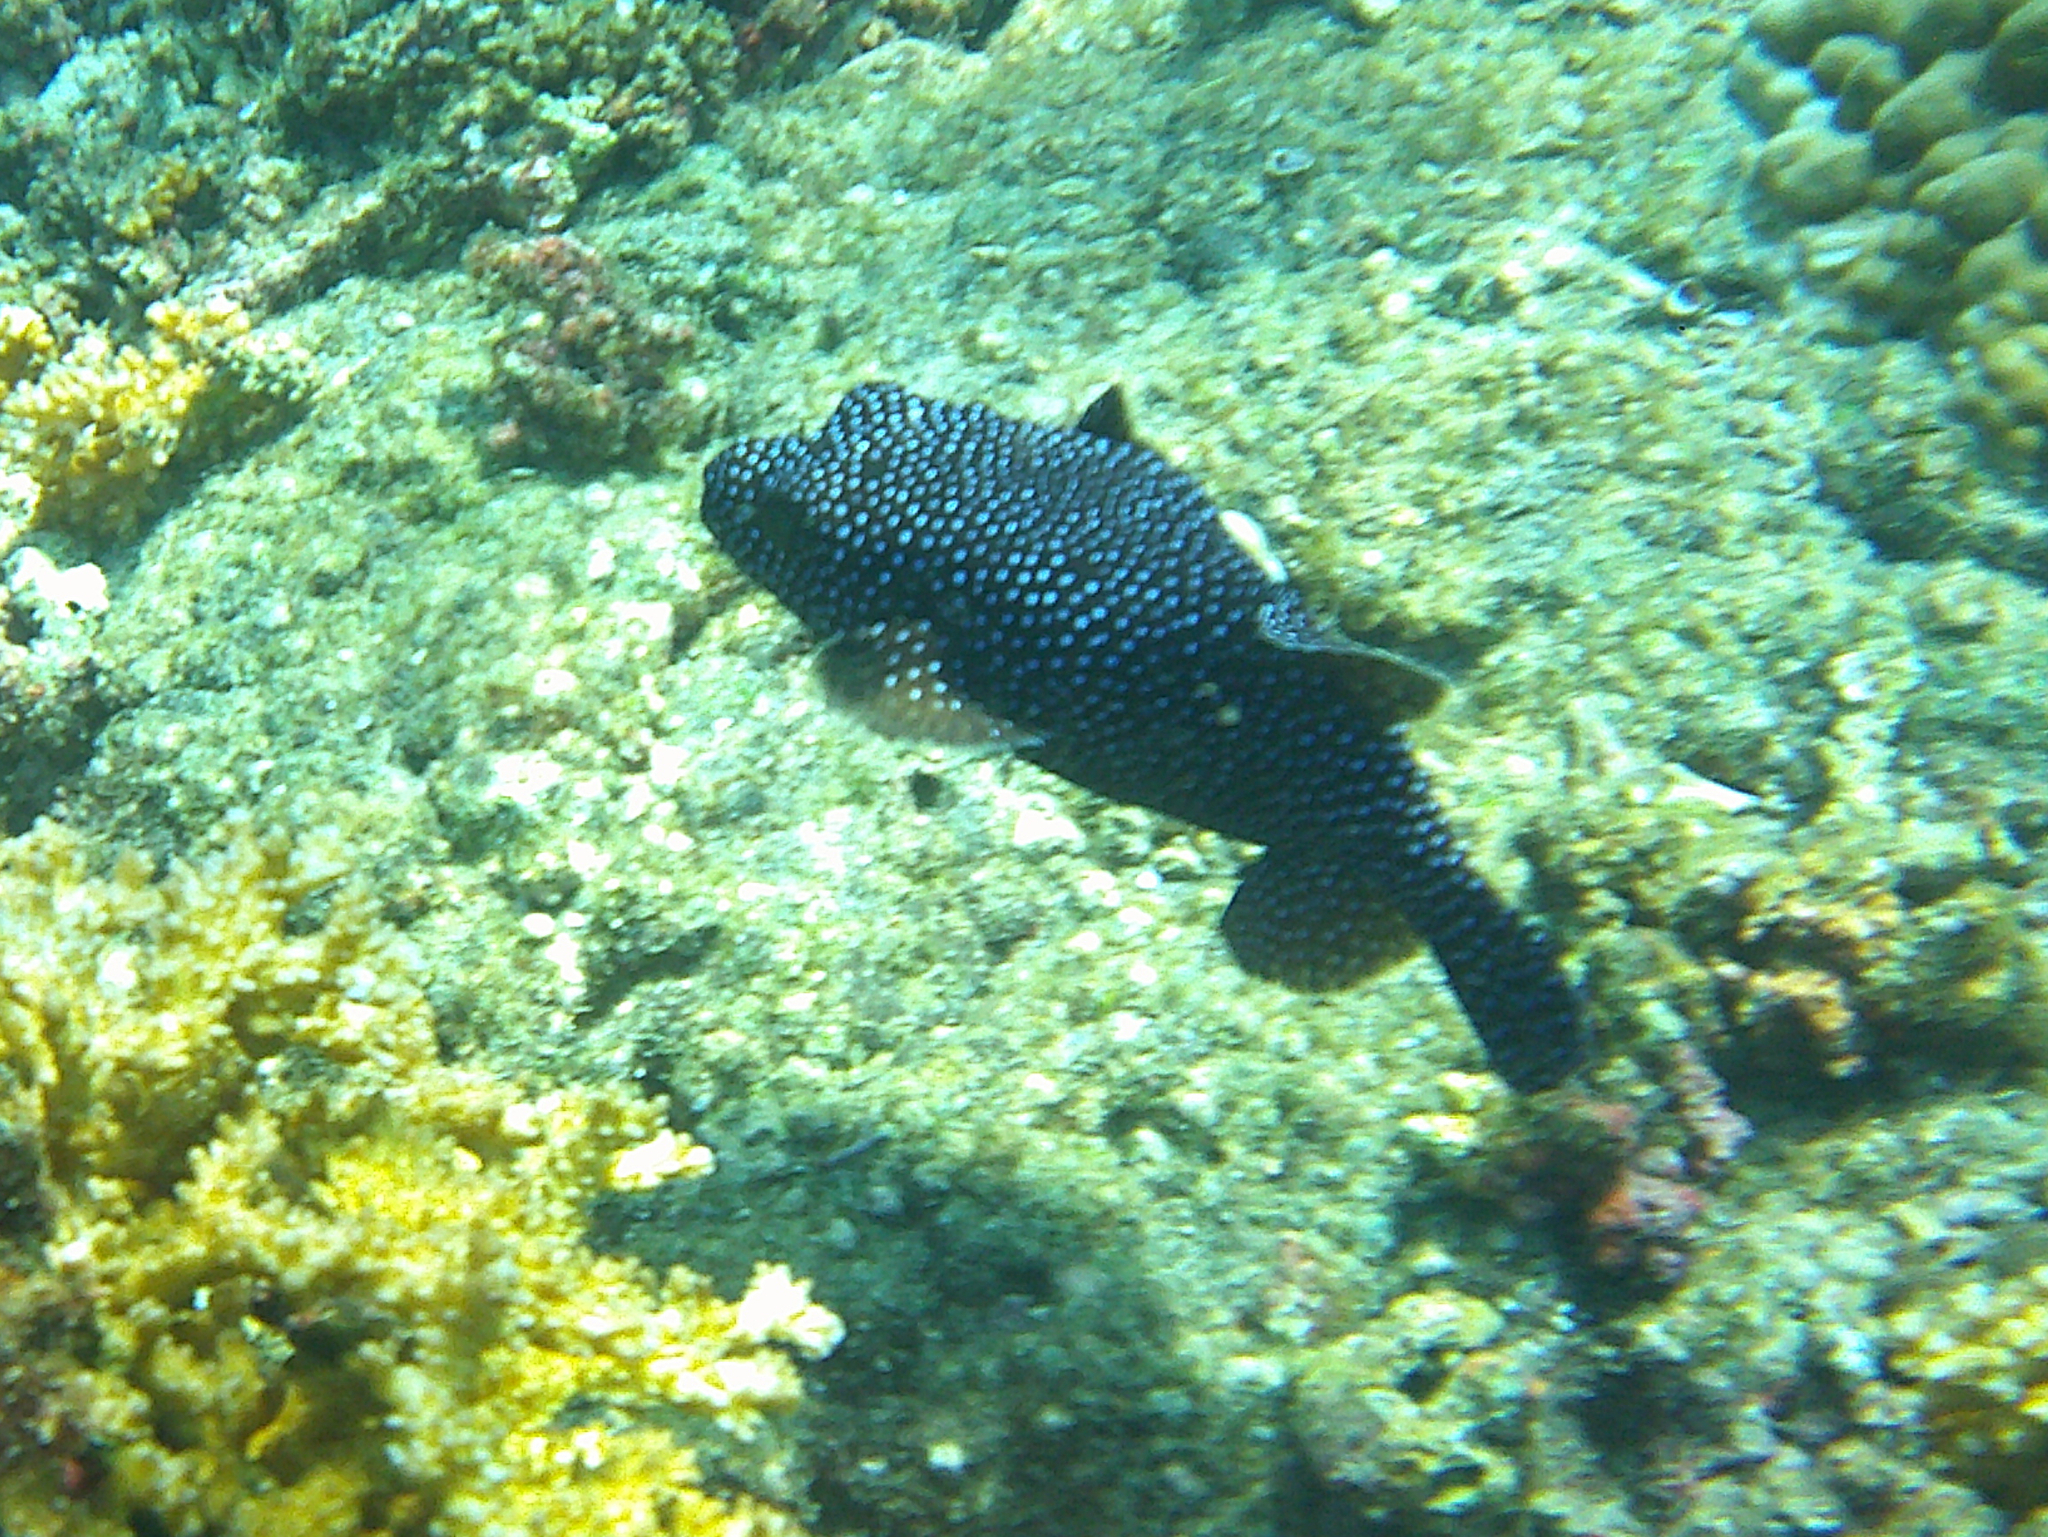
Arothron meleagris (Guineafowl Puffer)